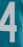
Number: 4